Fitchburg Line

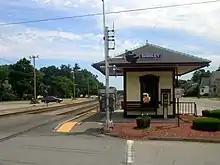
The tiny station building at Shirley

In November 2007, following the completion of five years of conceptual studies, the MBTA announced $150 million in projects to significantly upgrade the Fitchburg Line. The project focuses on reducing travel times, increasing service frequency, and improving on-time performance. With the addition of several smaller funding sources, the improvements ultimately became a $306 million project with five major components: